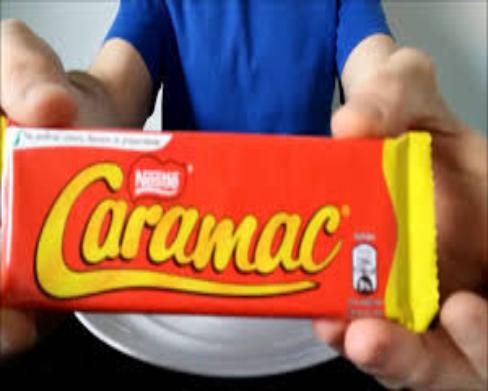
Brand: Caramac
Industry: Food